National delimitation in the Soviet Union

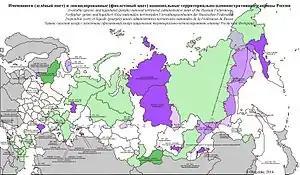

Pre-1917 Russia was a multiethnic empire, not a nation state. In the 1905 Duma elections the nationalist parties received only 9 percent of all votes. Many non-Russian indigenous ethnic groups in the Russian Empire were classified as "inorodtsy" (literally meaning "of different, i.e., non-Russian descent"). After the February Revolution, attitudes in regards to this topic began to change. In early 1917, a Socialist Revolutionary publication called "Dyelo Naroda", No. 5 called for Russia to be transformed into a federal state along the lines of the United States. Specifically, separate constituent units inside of this federal state would be created for the various regions and ethnic groups of Russia (such as Little Russia, Georgia, Siberia, and Turkestan).